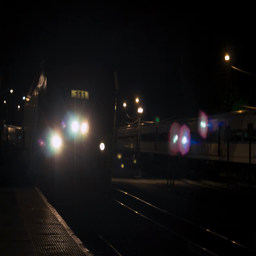
the train arriving at station on its journey south .